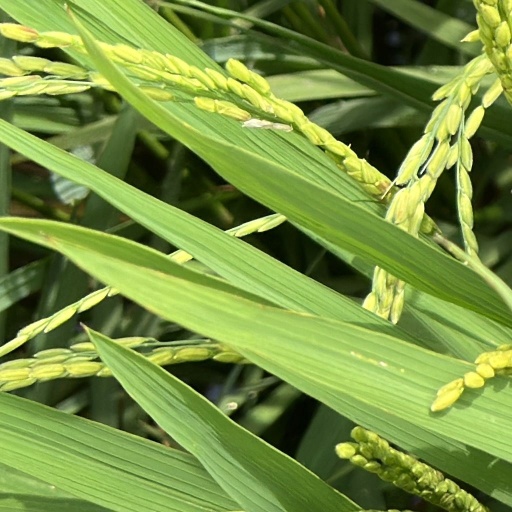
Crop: rice